Rocky Mountain Biological Laboratory

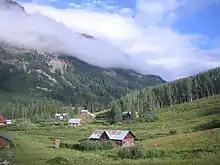
Several RMBL buildings in Gothic, Colorado

The Rocky Mountain Biological Laboratory (also known by its acronym RMBL — pronounced 'rumble') is a high-altitude biological field station located near Crested Butte, in the abandoned mining town of Gothic, Colorado in the West Elk Mountains. The laboratory was founded in 1928. Research areas include the ecology of the region, climate change, pollination biology, and a long-running study of the yellow-bellied marmot. The laboratory offers courses for undergraduate students, including National Science Foundation-funded REU students, and provides support for researchers from universities and colleges.